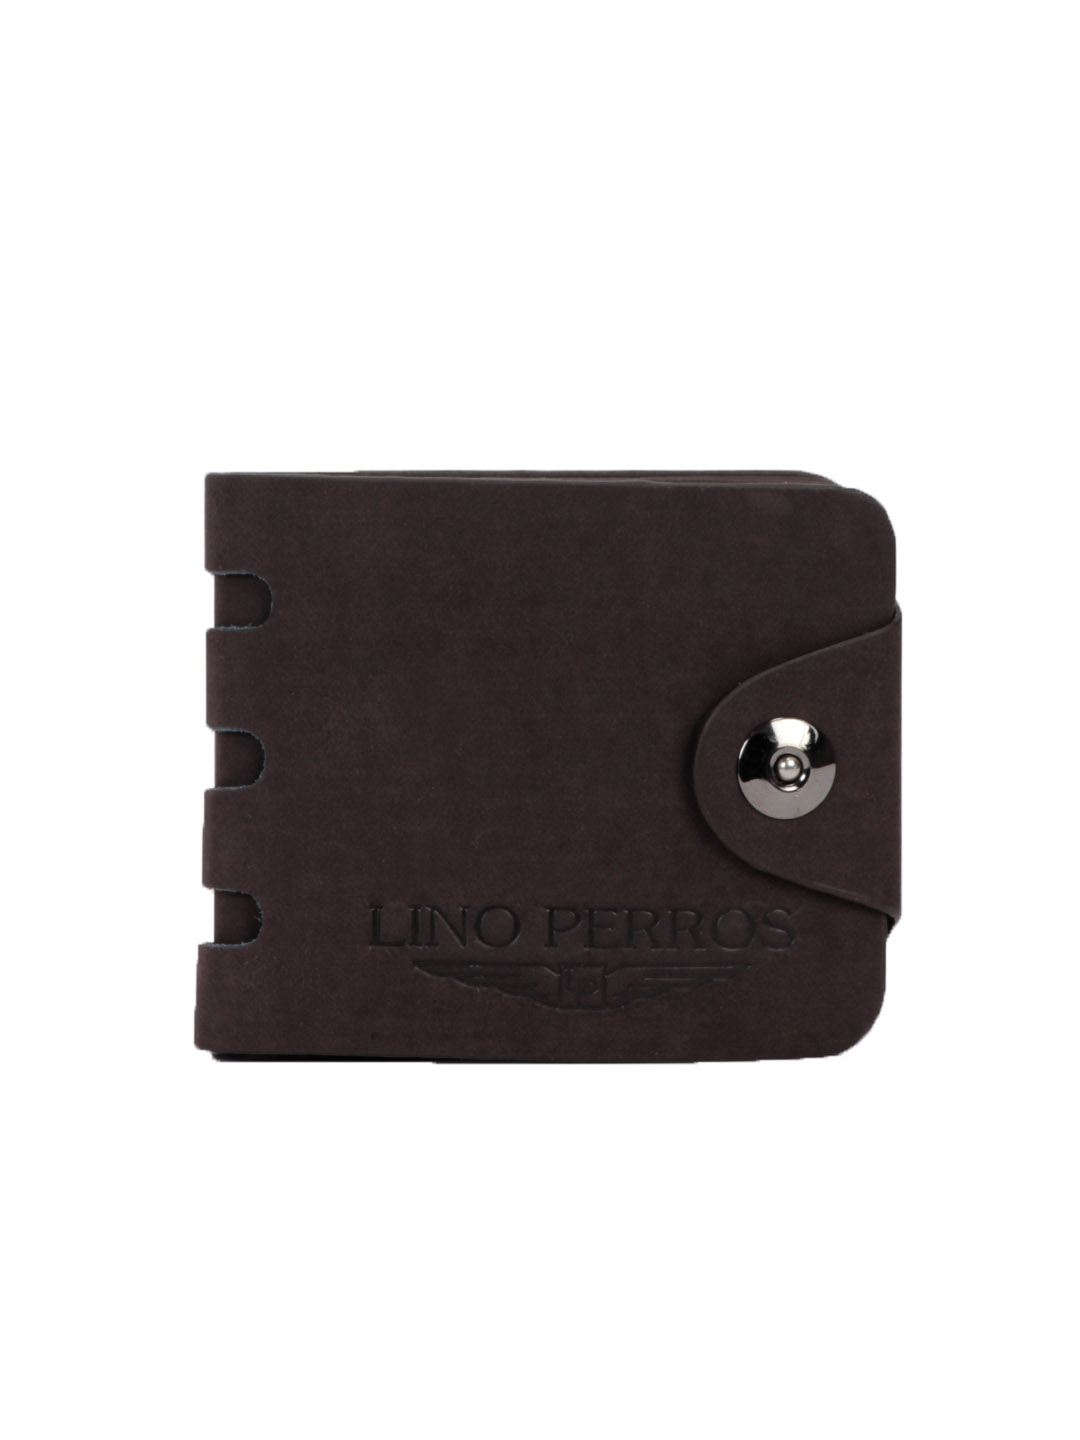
Lino Perros Women Classic Brown Wallet
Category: Accessories / Wallets / Wallets
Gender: Women
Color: Brown
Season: Winter 2015
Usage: Casual